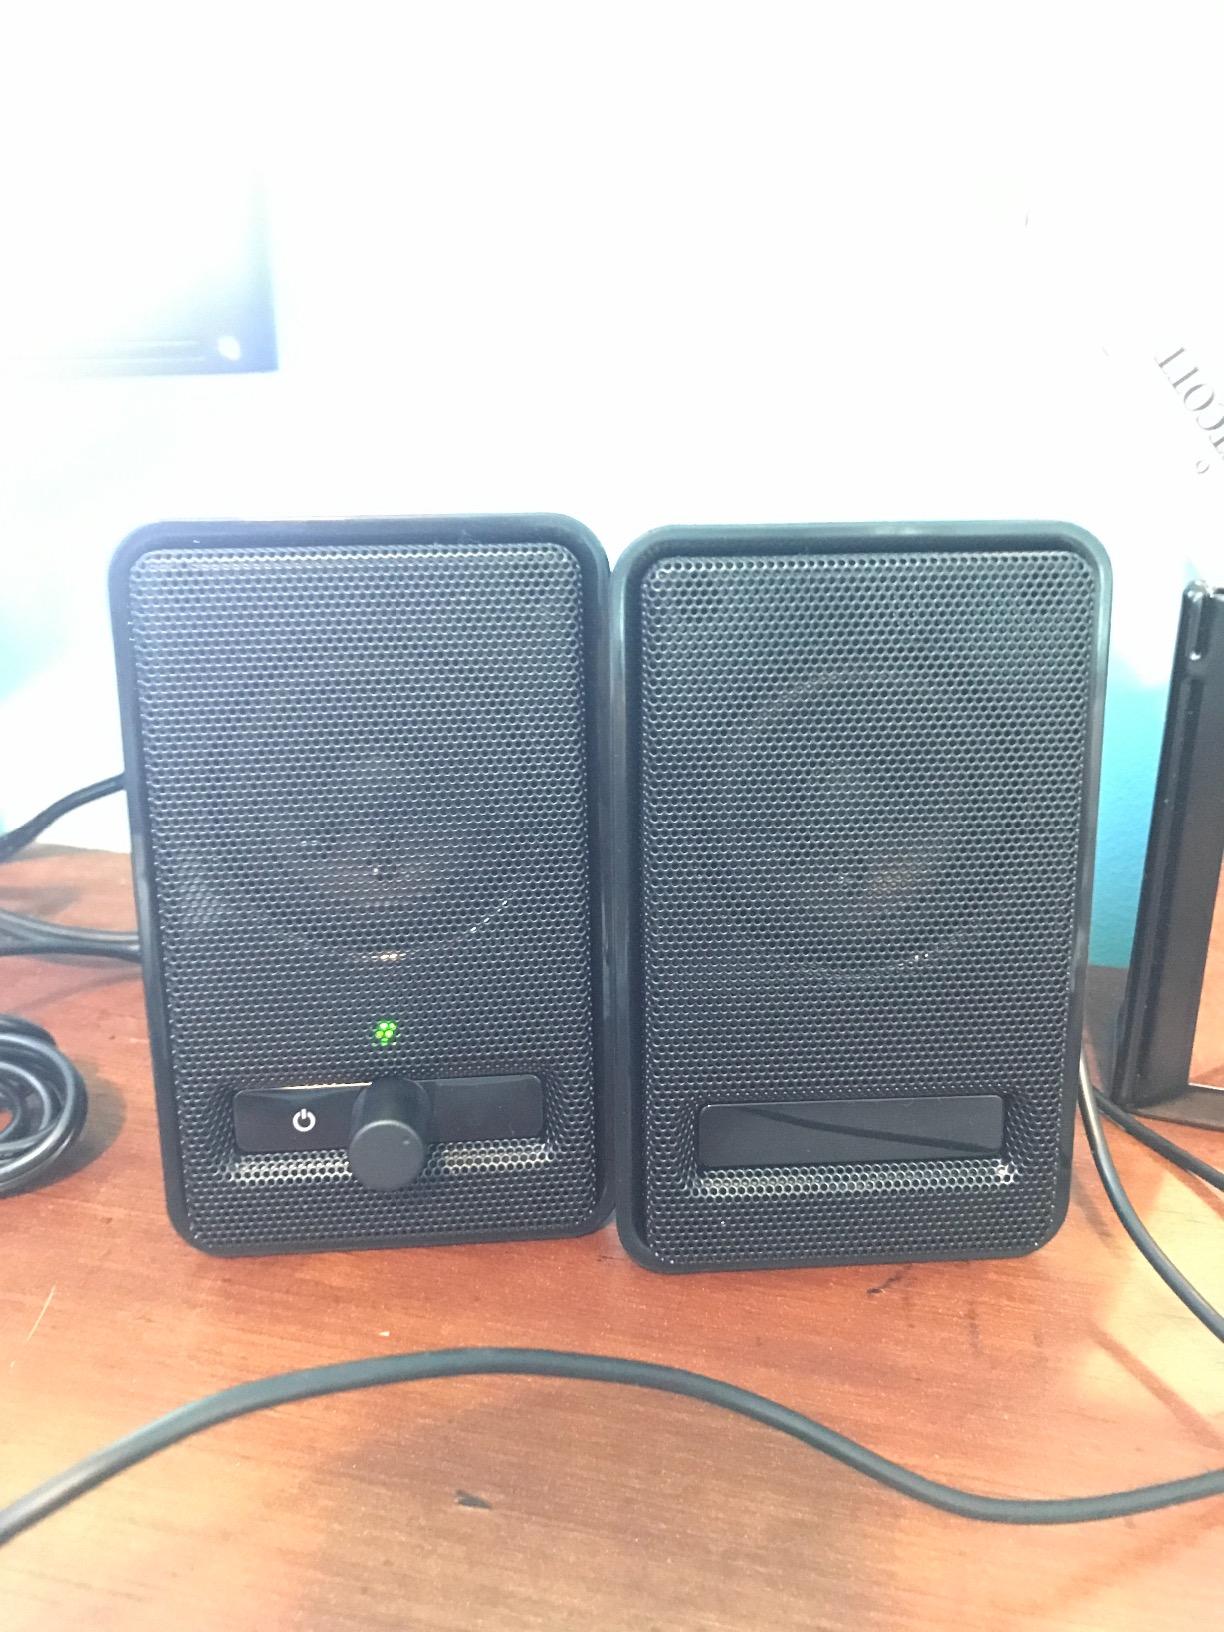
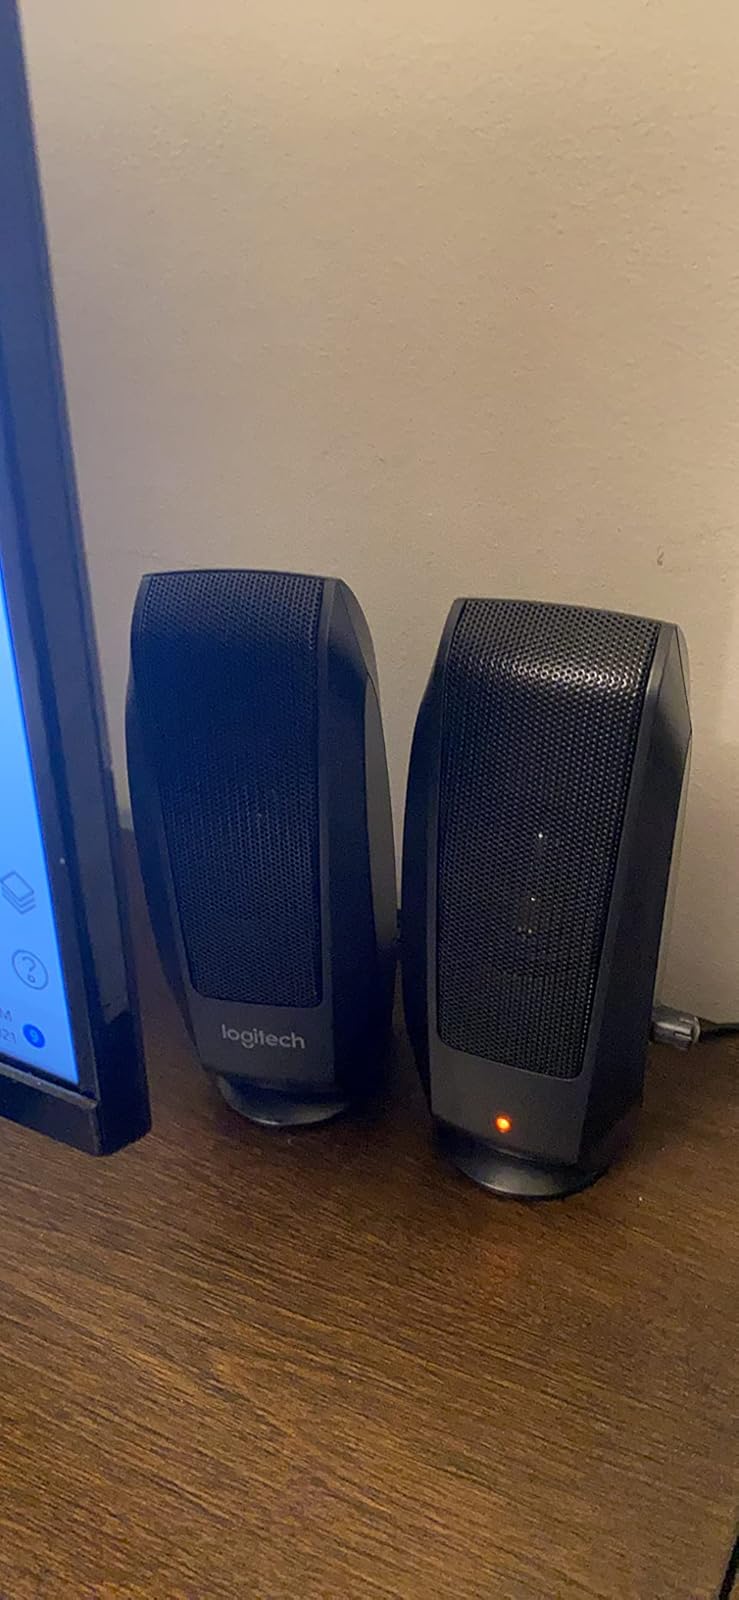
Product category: speaker
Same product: no